Fiat 124 Sport Spider

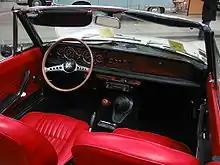
Interior (AS)

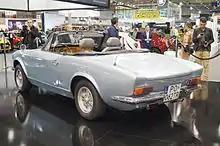
A 1972 Fiat 124 Sport Spider

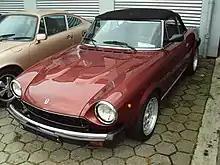
Pininfarina Spidereuropa

The Fiat 124 Sport Spider was designed by Pininfarina and styled in-house by Tom Tjaarda. The 124 Sport Spider, 124 Sport Coupé and 124 sedan share much of their running gear, and in the case of the coupé, platforms. The Sports Spider uses a shorter platform along with a shorter wheelbase, and in contrast to the Pininfarina-styled and manufactured spider, Fiat designed and manufactured the coupé in-house.